Mushy Callahan

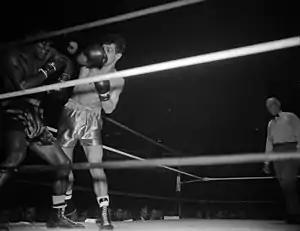
Boxer Art "Golden Boy" Aragon (right) fights Bobby Campbell in the ring with Mushy Callahan as referee, .

Callahan also fought a variety of non-title fights from 1927 to 1929. On July 13, 1927, Callahan lost a bout to Sergeant Sammy Baker by TKO in the ninth round. Baker had weighed in at , putting him four pounds over the junior welterweight limit, allowing Callahan to keep his title despite the loss. Four month later, on November 22, Callahan lost badly to Olympic champion Jackie Fields in a ten-round decision, although, again, he retained his title because Fields was overweight for the class.